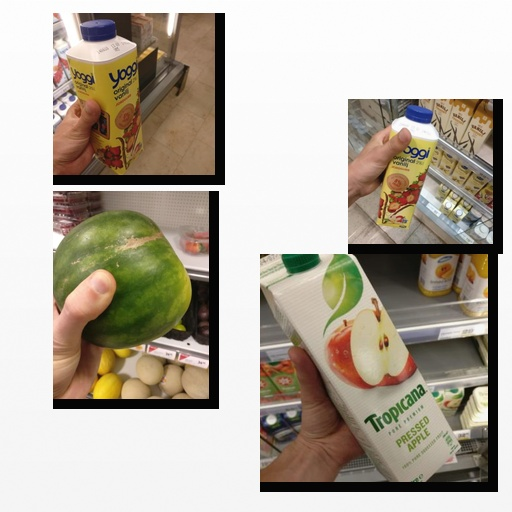
Food items: strawberry_yogurt, strawberry_yoghurt, melon, apple_juice